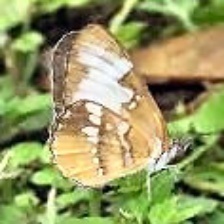
Species: MESTRA